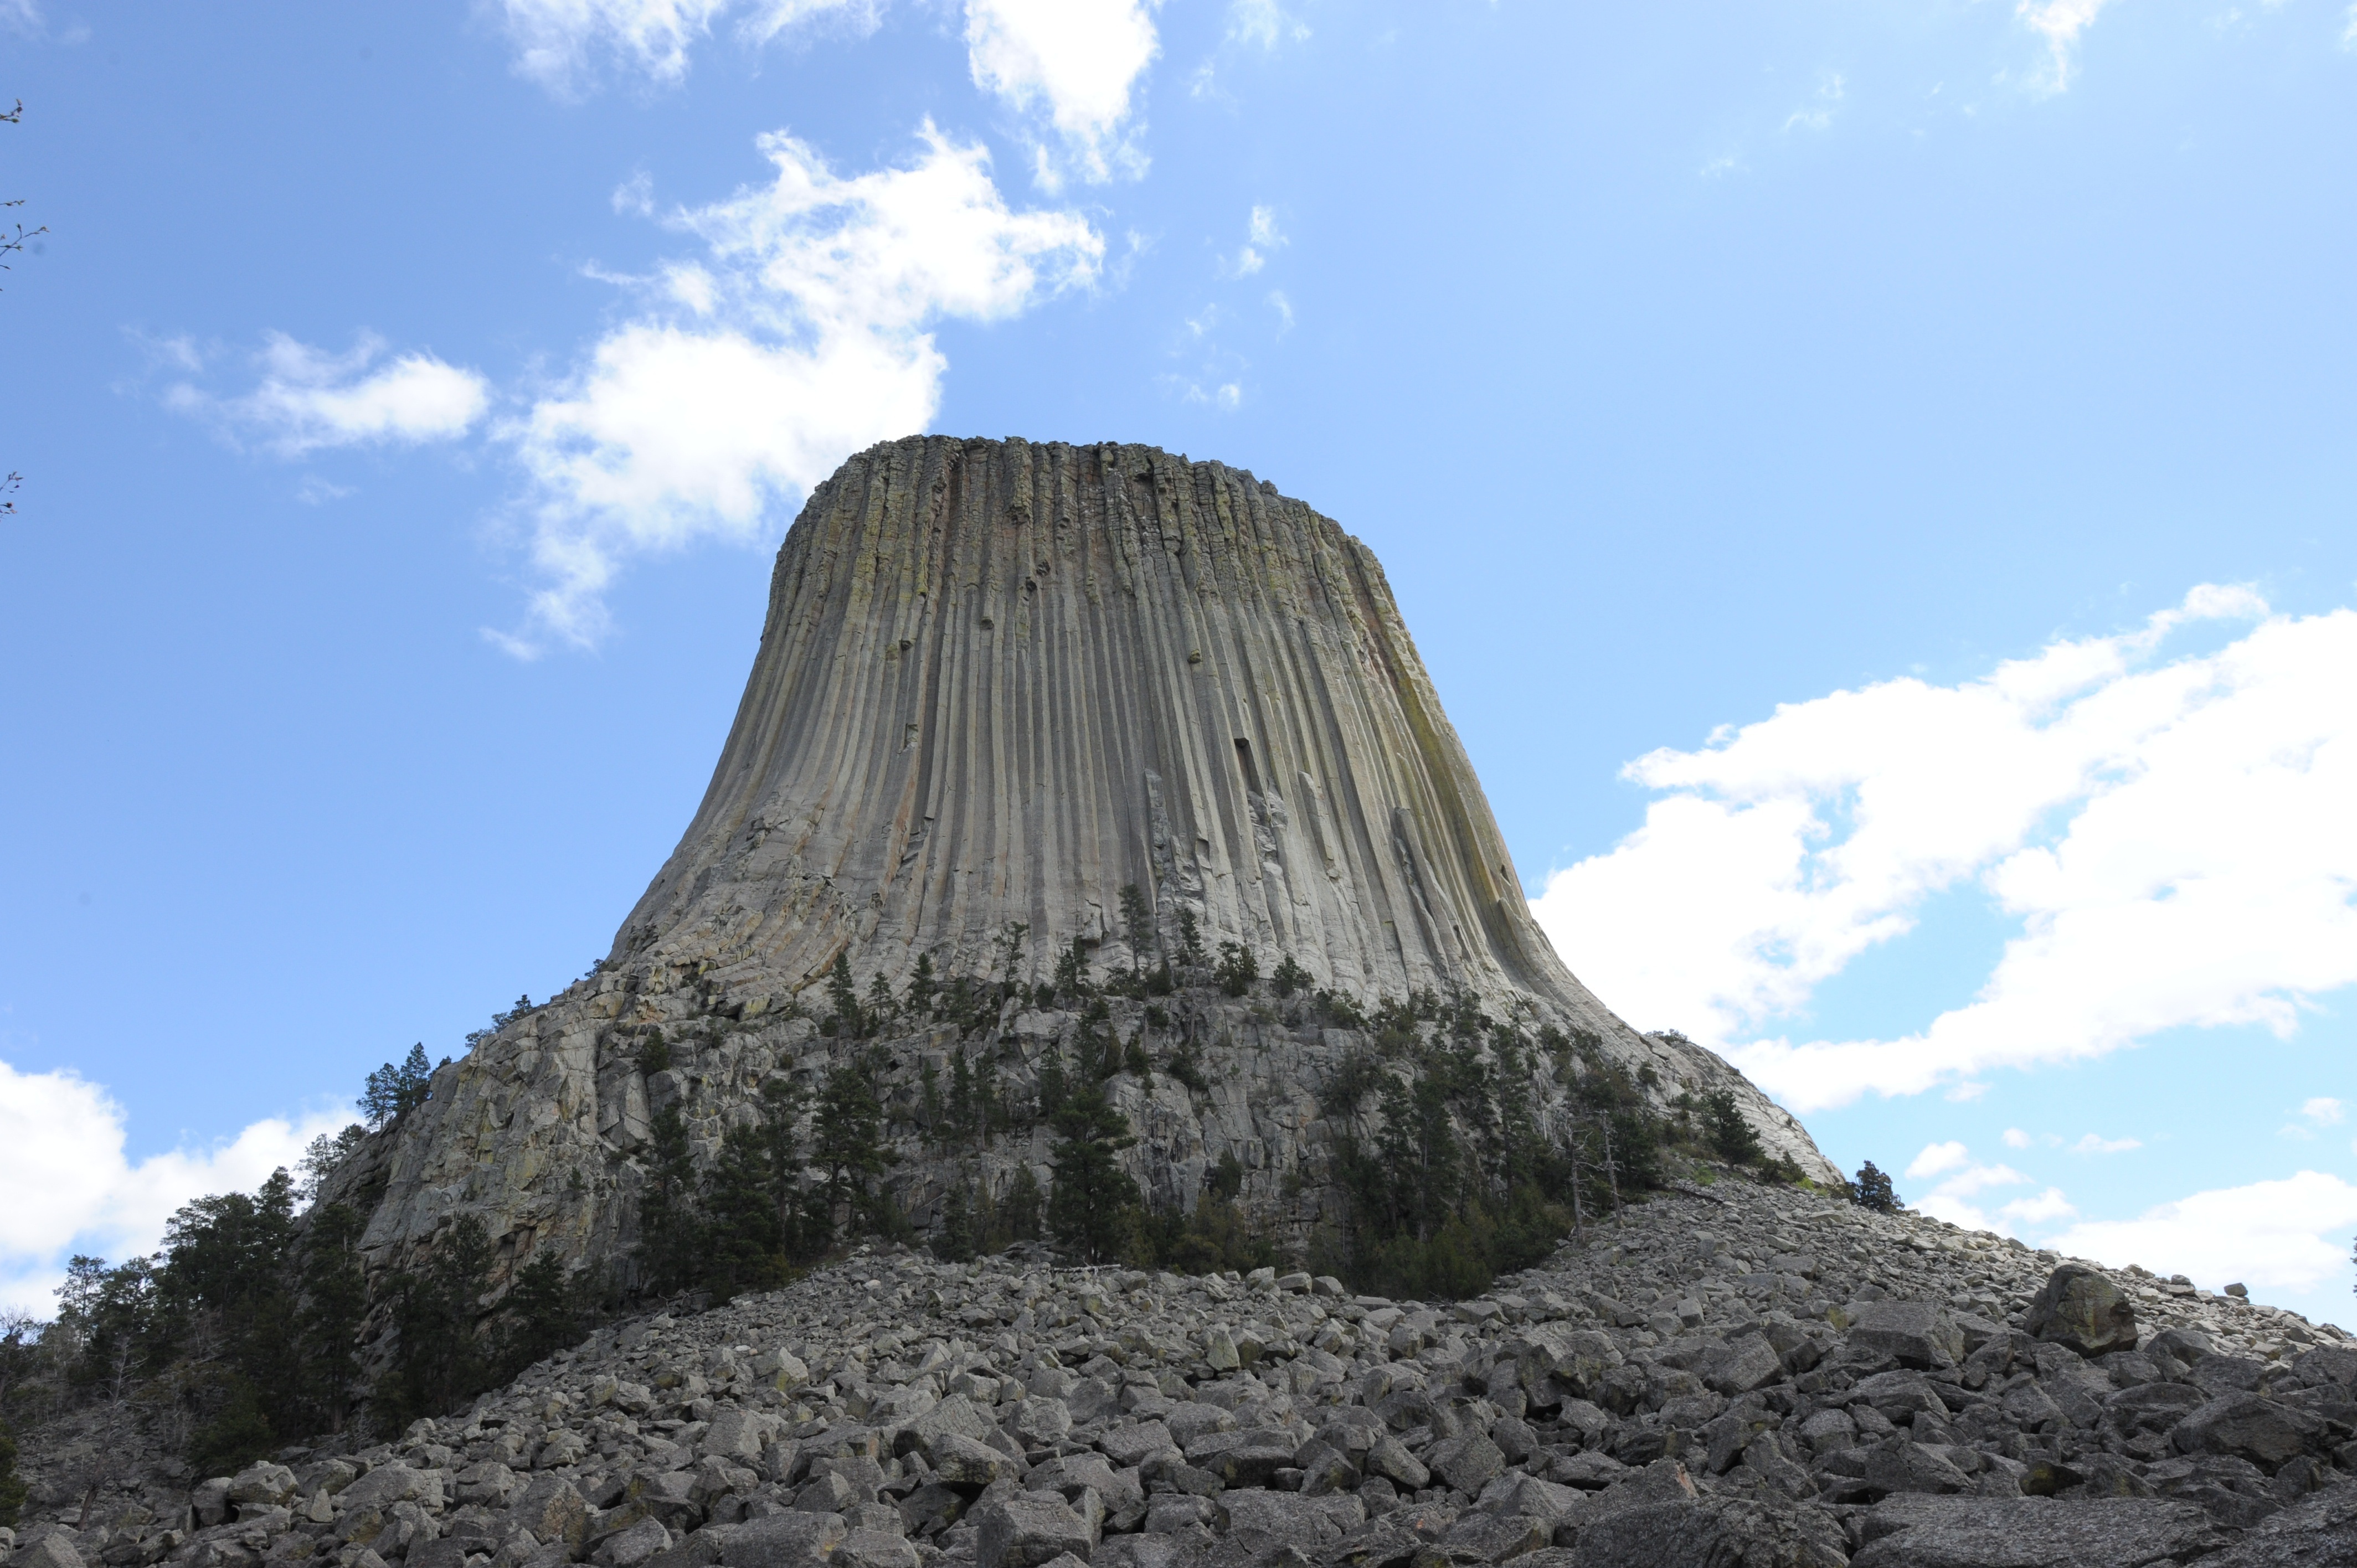
tree, rock, mountain, sky, monument, tourist, formation, natural, usa, landmark, climbing, material, national, geology, plateau, western, wyoming, volcanic, monolith, devils tower